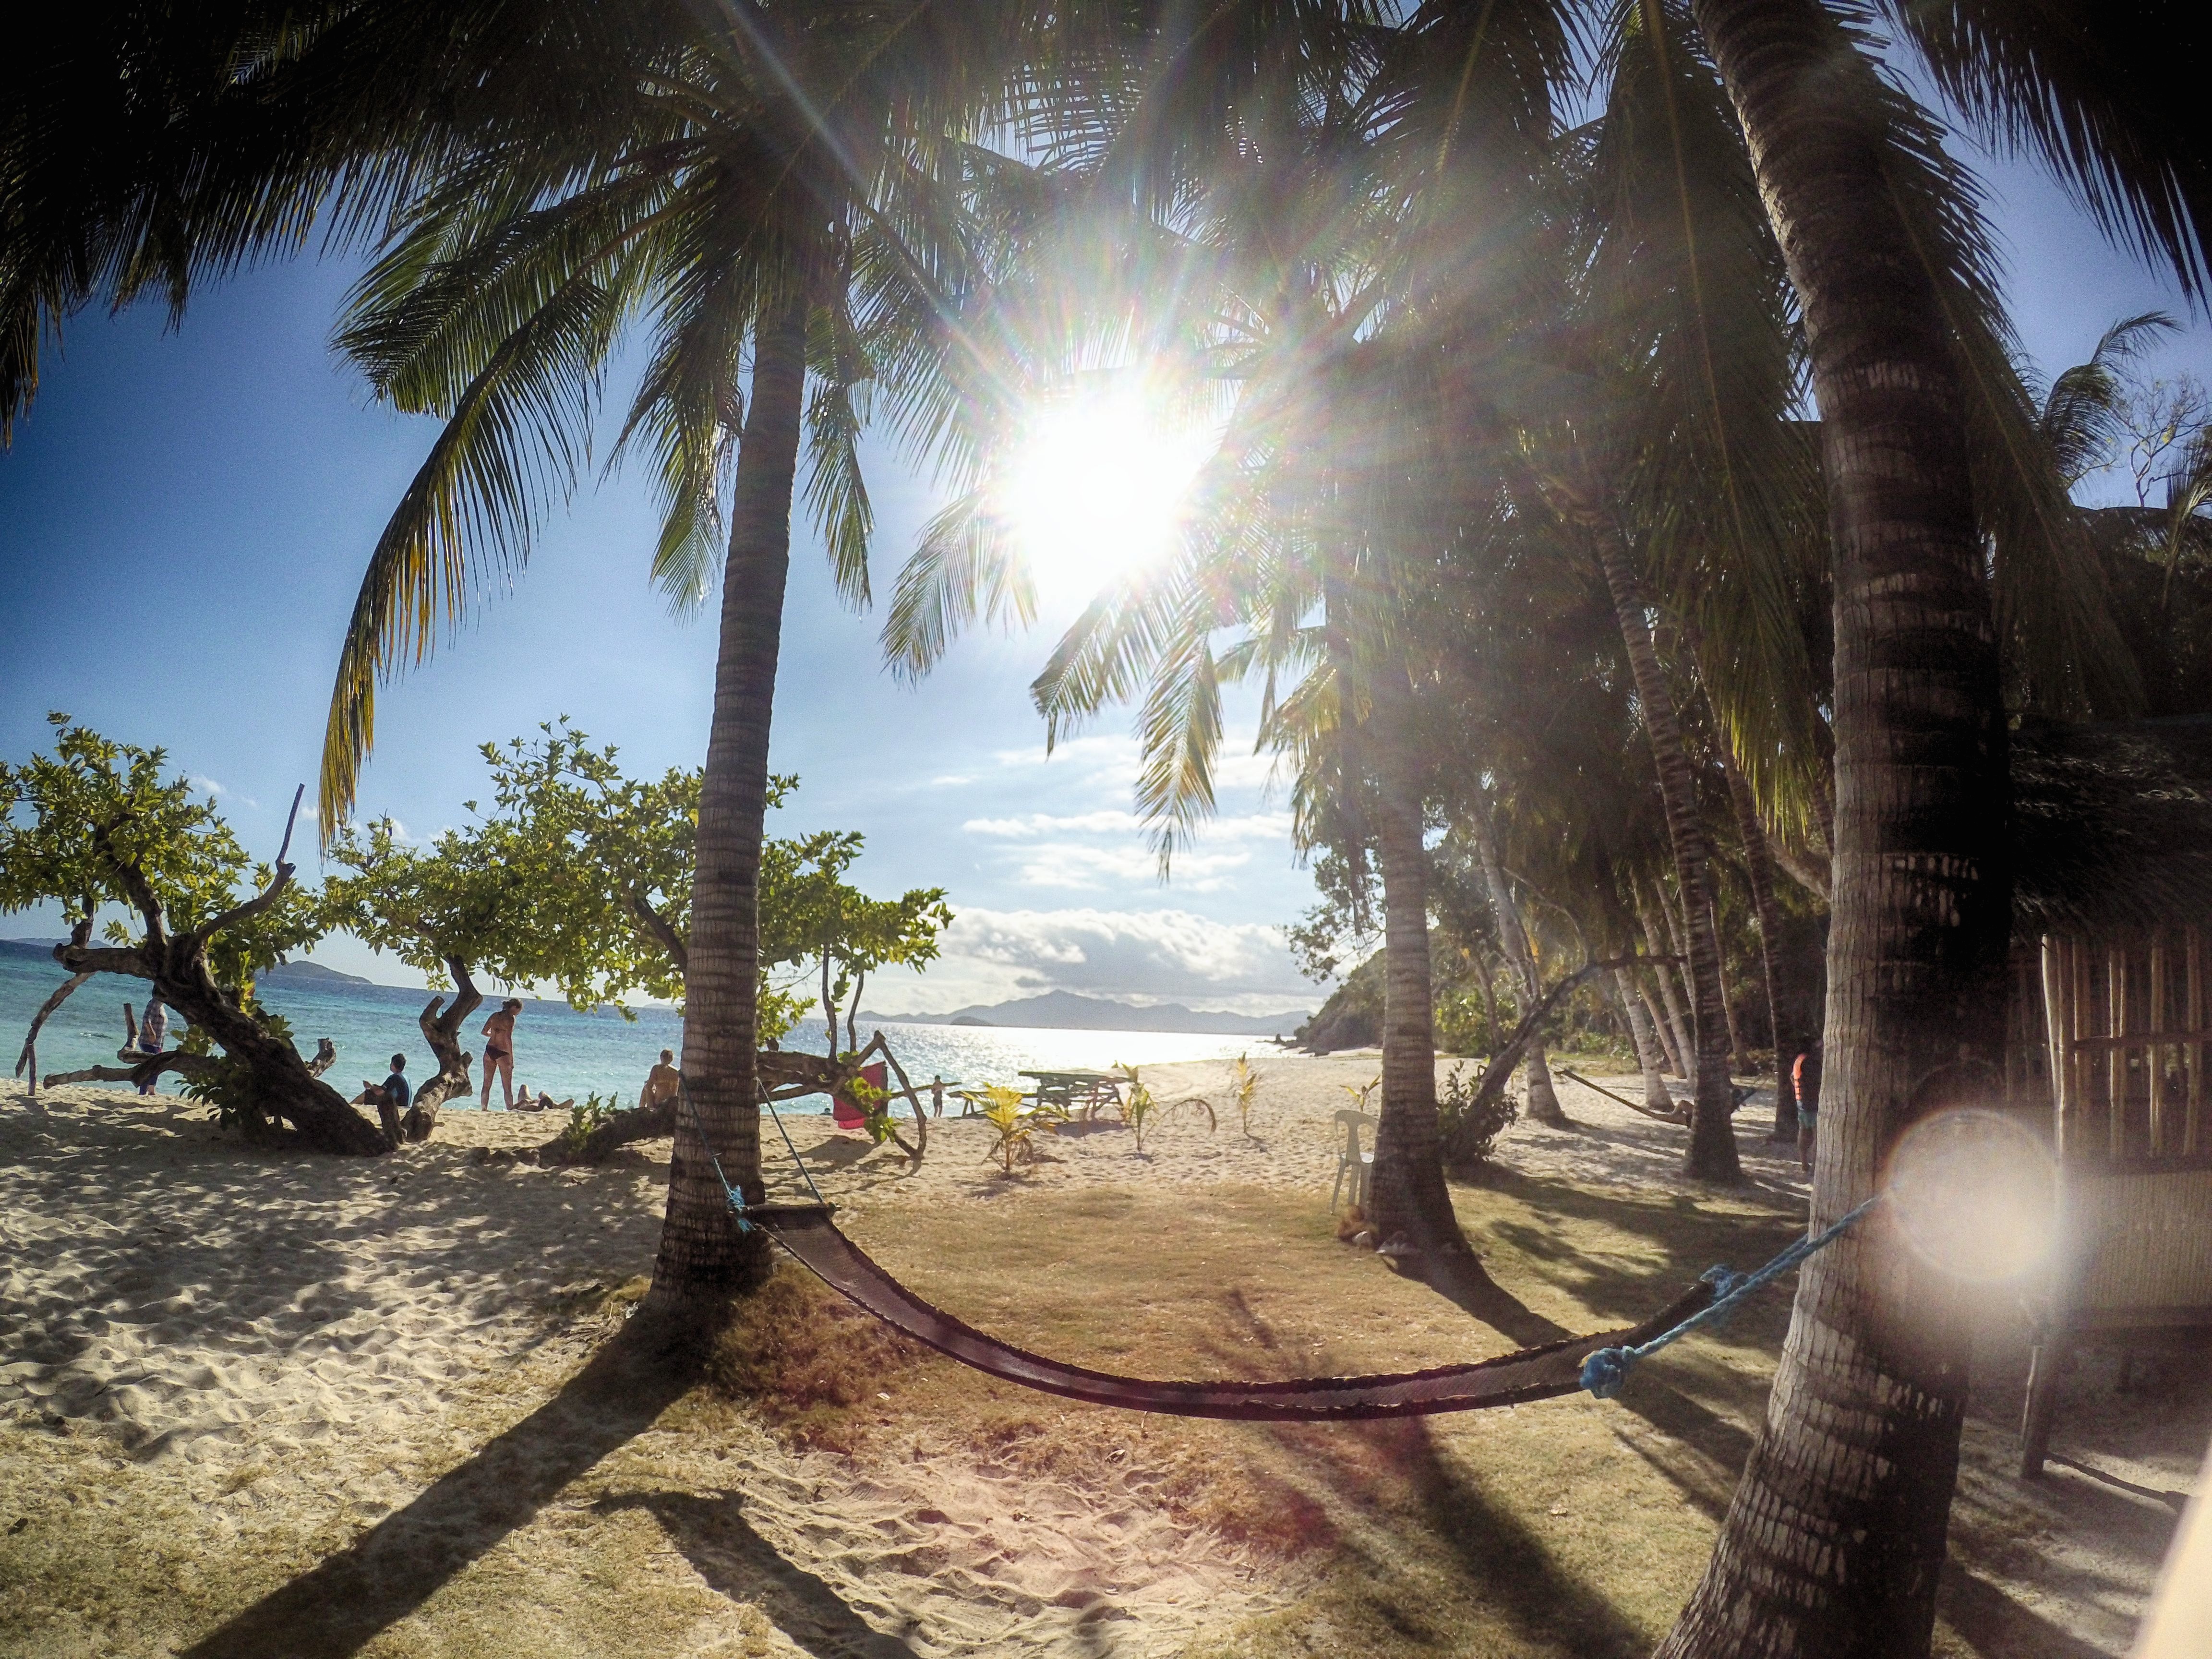
tree, sunlight, jungle, habitat, screenshot, woody plant, arecales, palm family